Ford EXP

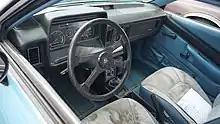
1982 Ford EXP interior

Priced considerably higher than the Escort, the EXP carried an extensive list of standard equipment. It included power brakes, full instrumentation, full carpeting, map lighting (non-sunroof), electric back window defroster, power hatchback release, a digital clock, a cargo area security shade, and rims that are noticeably wider than those of Escorts. Models with a manual transmission had a sport-tuned exhaust. Automatic models had a wide-open throttle cutout switch for the optional air conditioning compressor clutch. Other options include floor vents and power steering or air conditioning and manual steering, AM/FM radio, cruise control, roof luggage rack, rear window wiper, various seat styles and fabrics, removable sunroof, right hand mirror, TRX tires and suspension, child seat, and a very wide variety of colors inside and out with many various pinstripes and other painted decals.